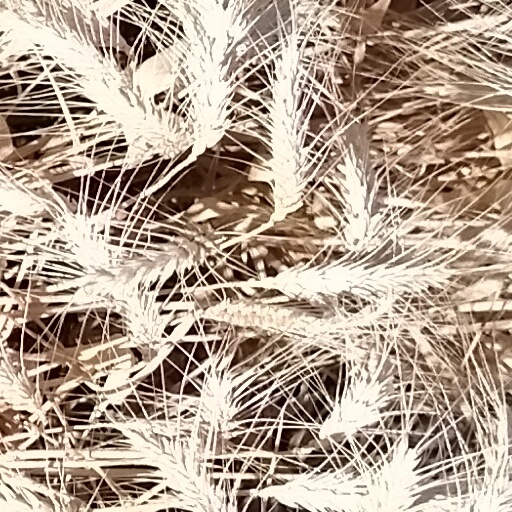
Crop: wheat